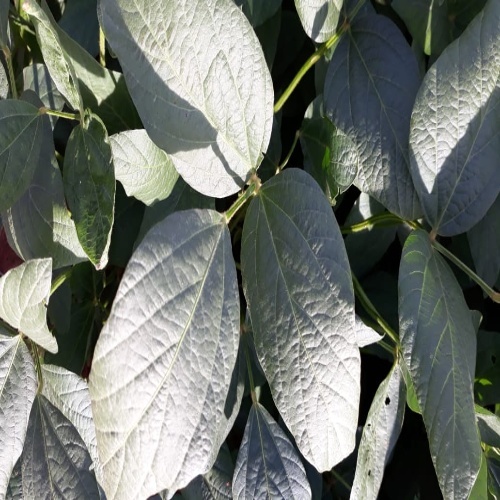
Label: Diabrotica_speciosa